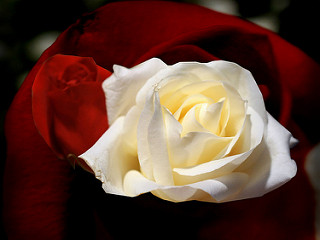
Flower: rose